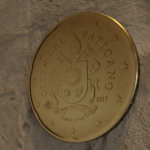
Coin value: 20cents
Country: va
Edition: 2017